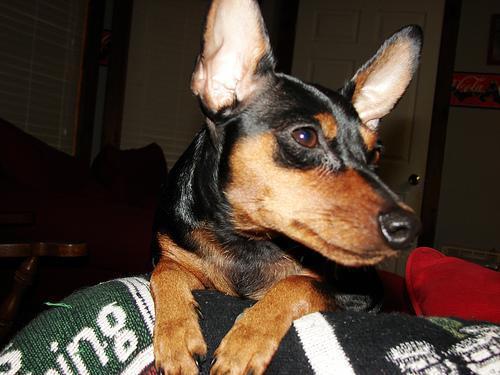
miniature_pinscher